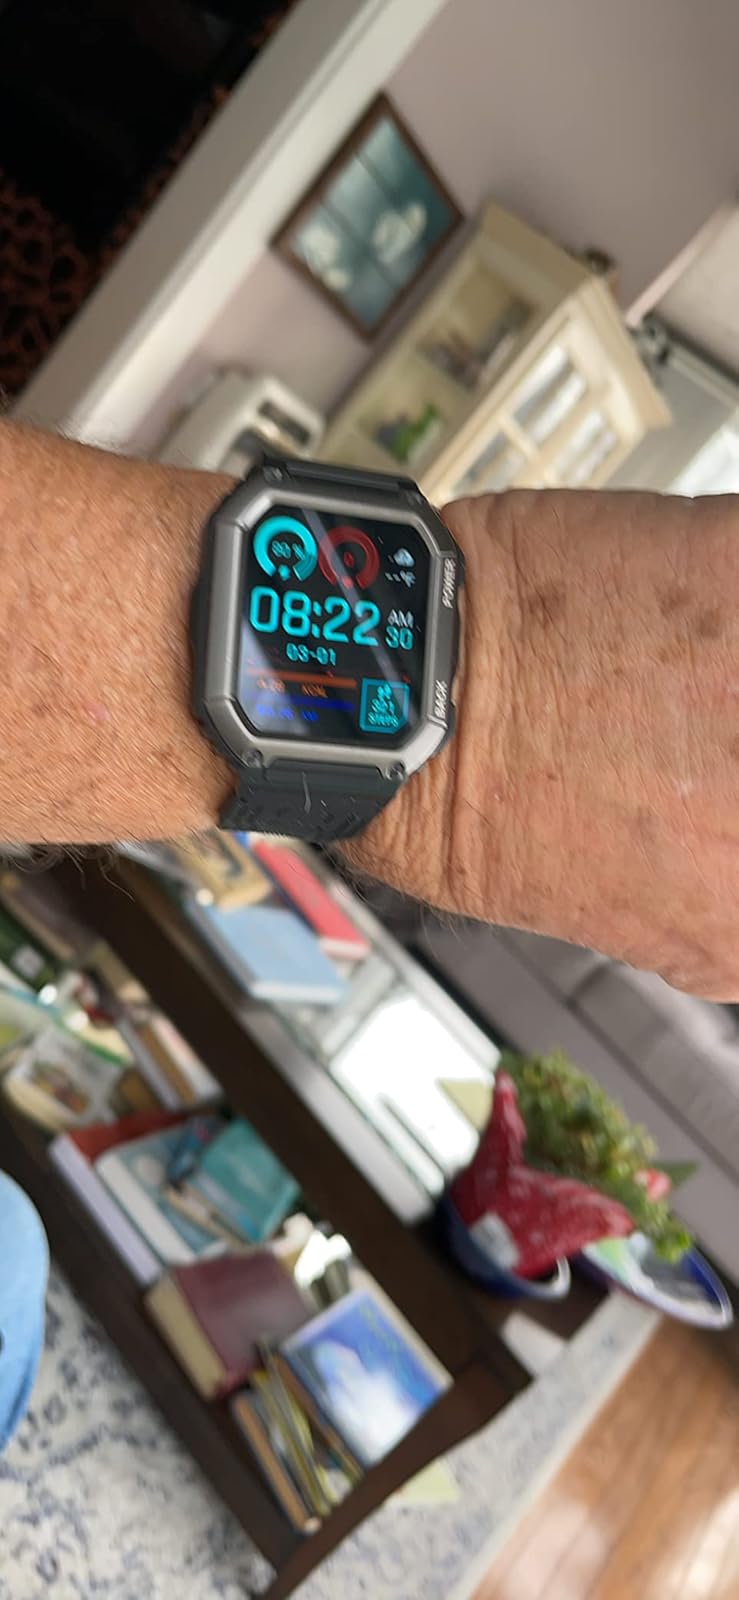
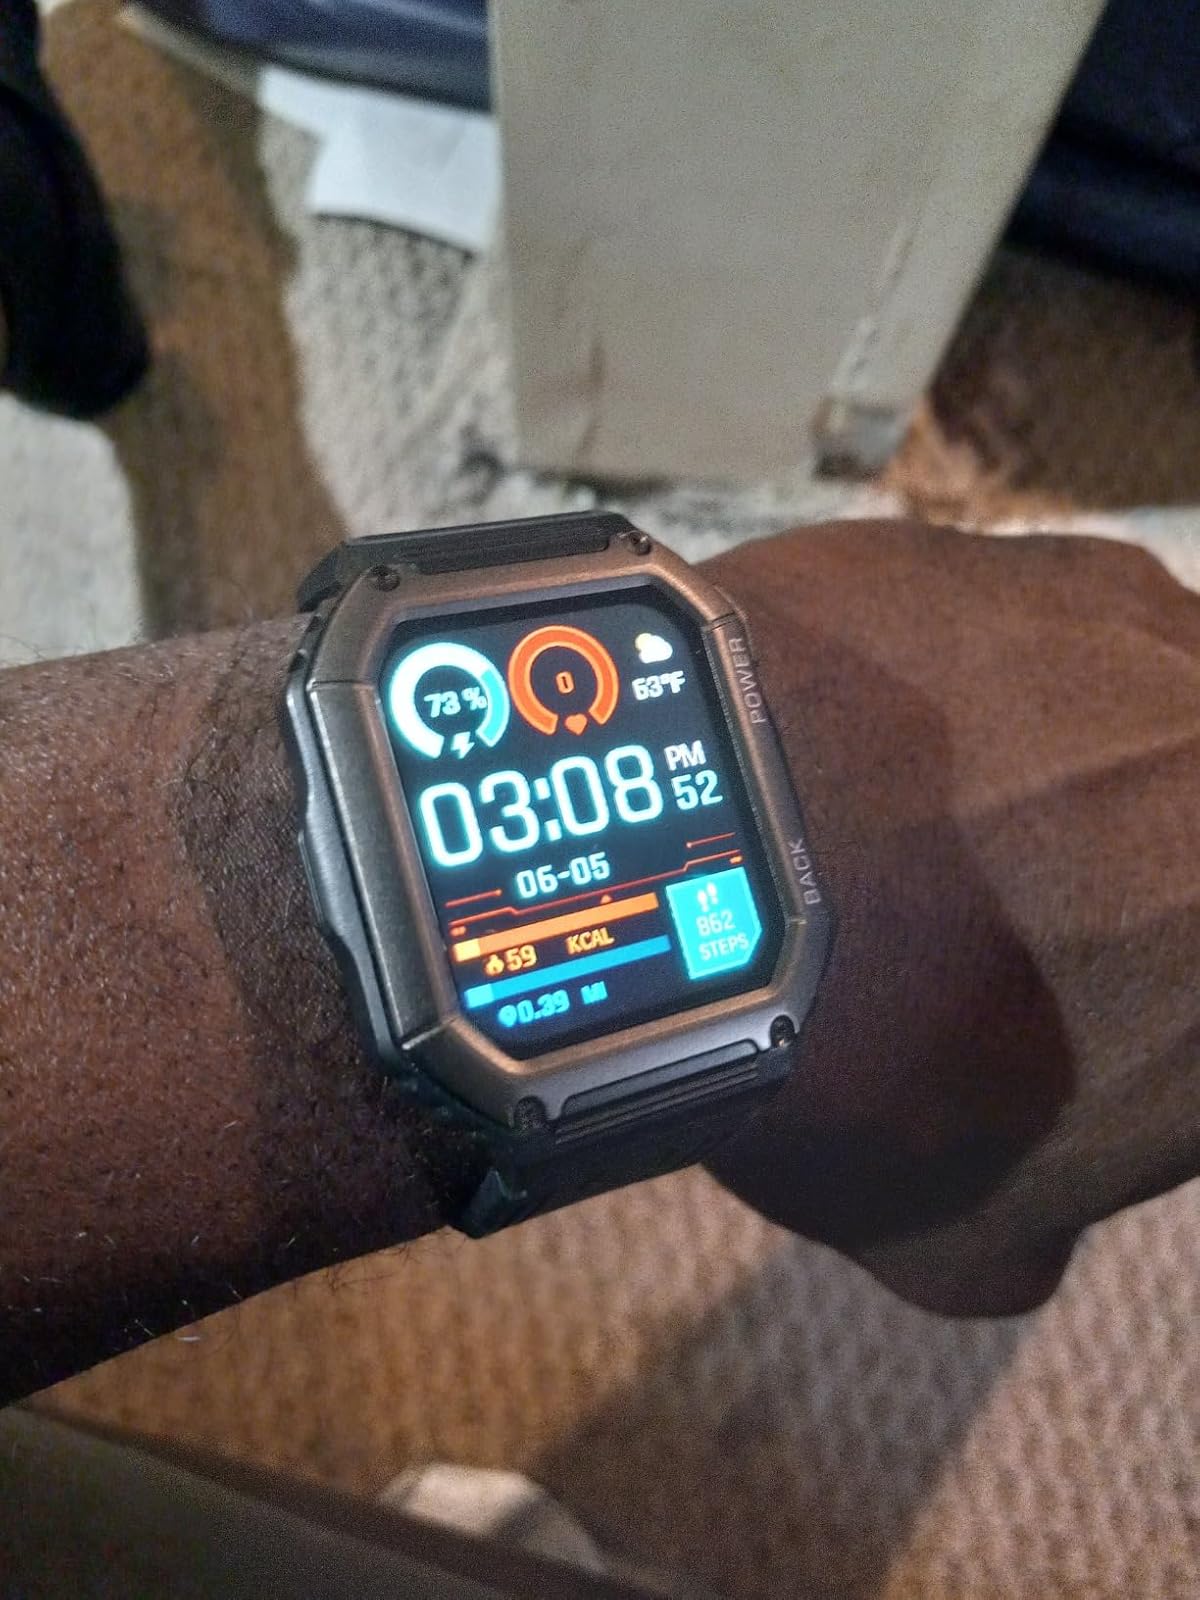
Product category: smartwatch
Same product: yes